Gaston Salvayre

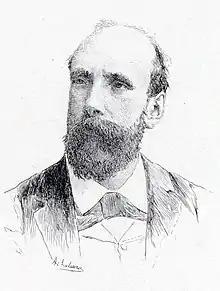
Gaston Salvayre

Gervais Bernard Gaston Salvayre (24 June 1847 – 17 May 1916) was a French composer and music critic who won the Prix de Rome for composition in 1872.